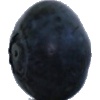
Label: Blueberry 1